Hallock Homestead

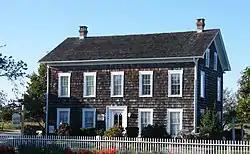
Hallock Homestead, October 2008

Hallock Homestead is a historic farm complex located at Northville in Suffolk County, New York. The farmstead includes five contributing buildings: the main house, barn, milk house, shop / wood house, and privy. The farmhouse was originally built in 1765 as a one-story, five bay structure with a central chimney. In 1833, a small room was added to the west side and in 1845, the original dwelling was raised to two stories and capped with a broad gable roof.